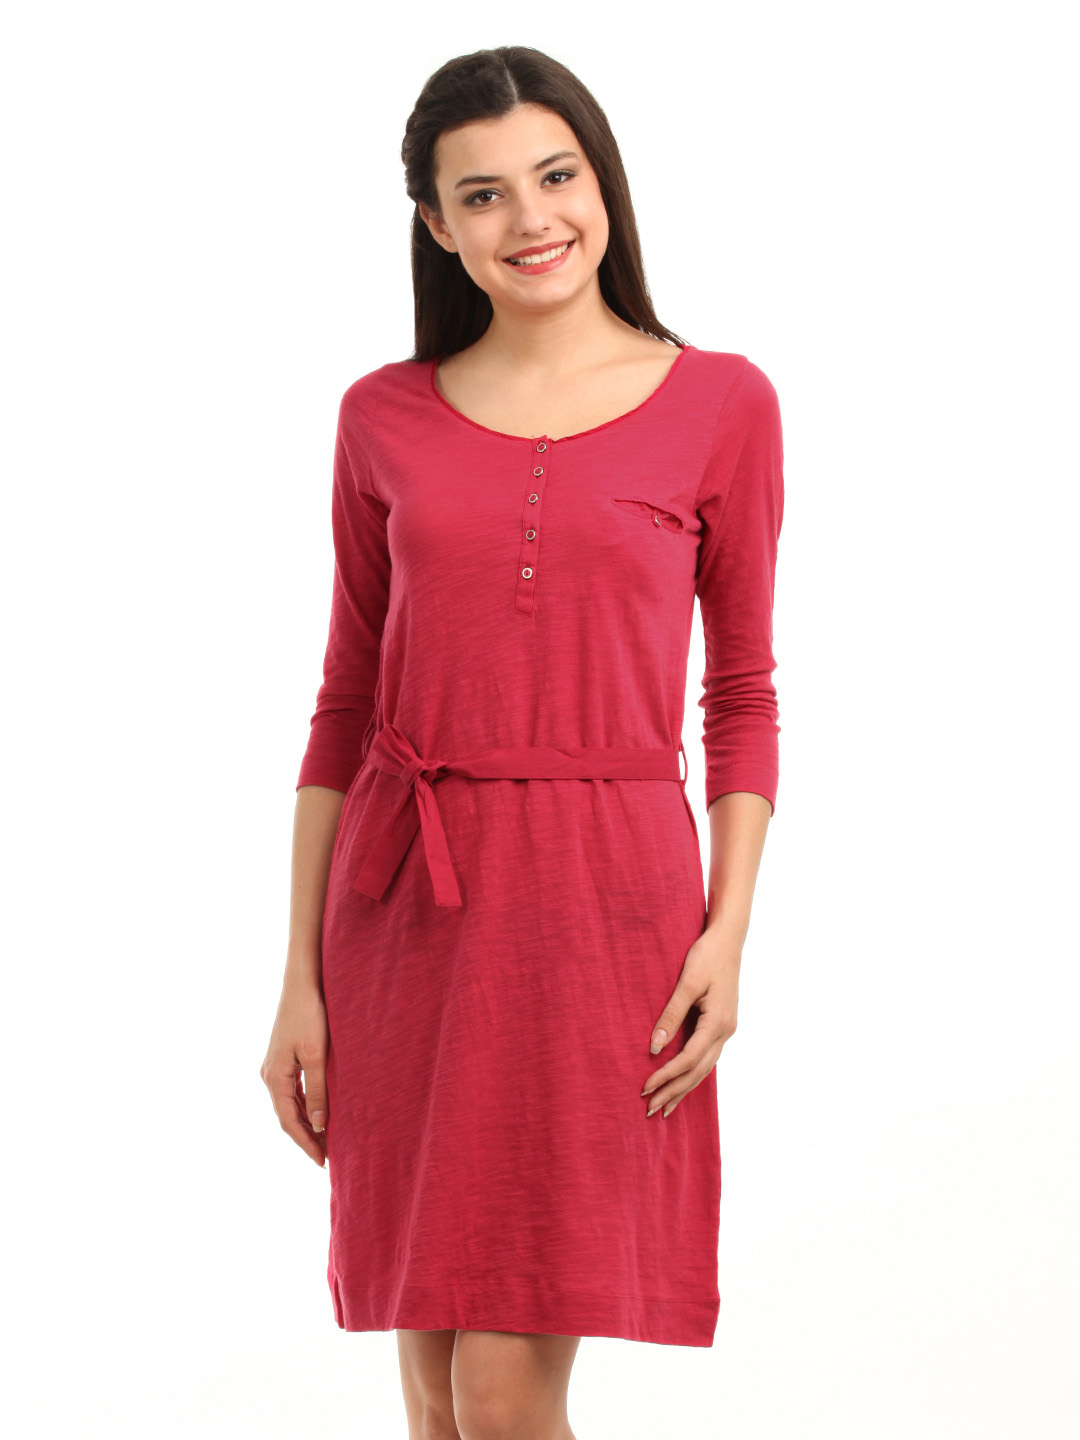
W Women Red Dress
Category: Apparel / Topwear / Kurtas
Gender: Women
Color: Red
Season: Summer 2012
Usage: Casual